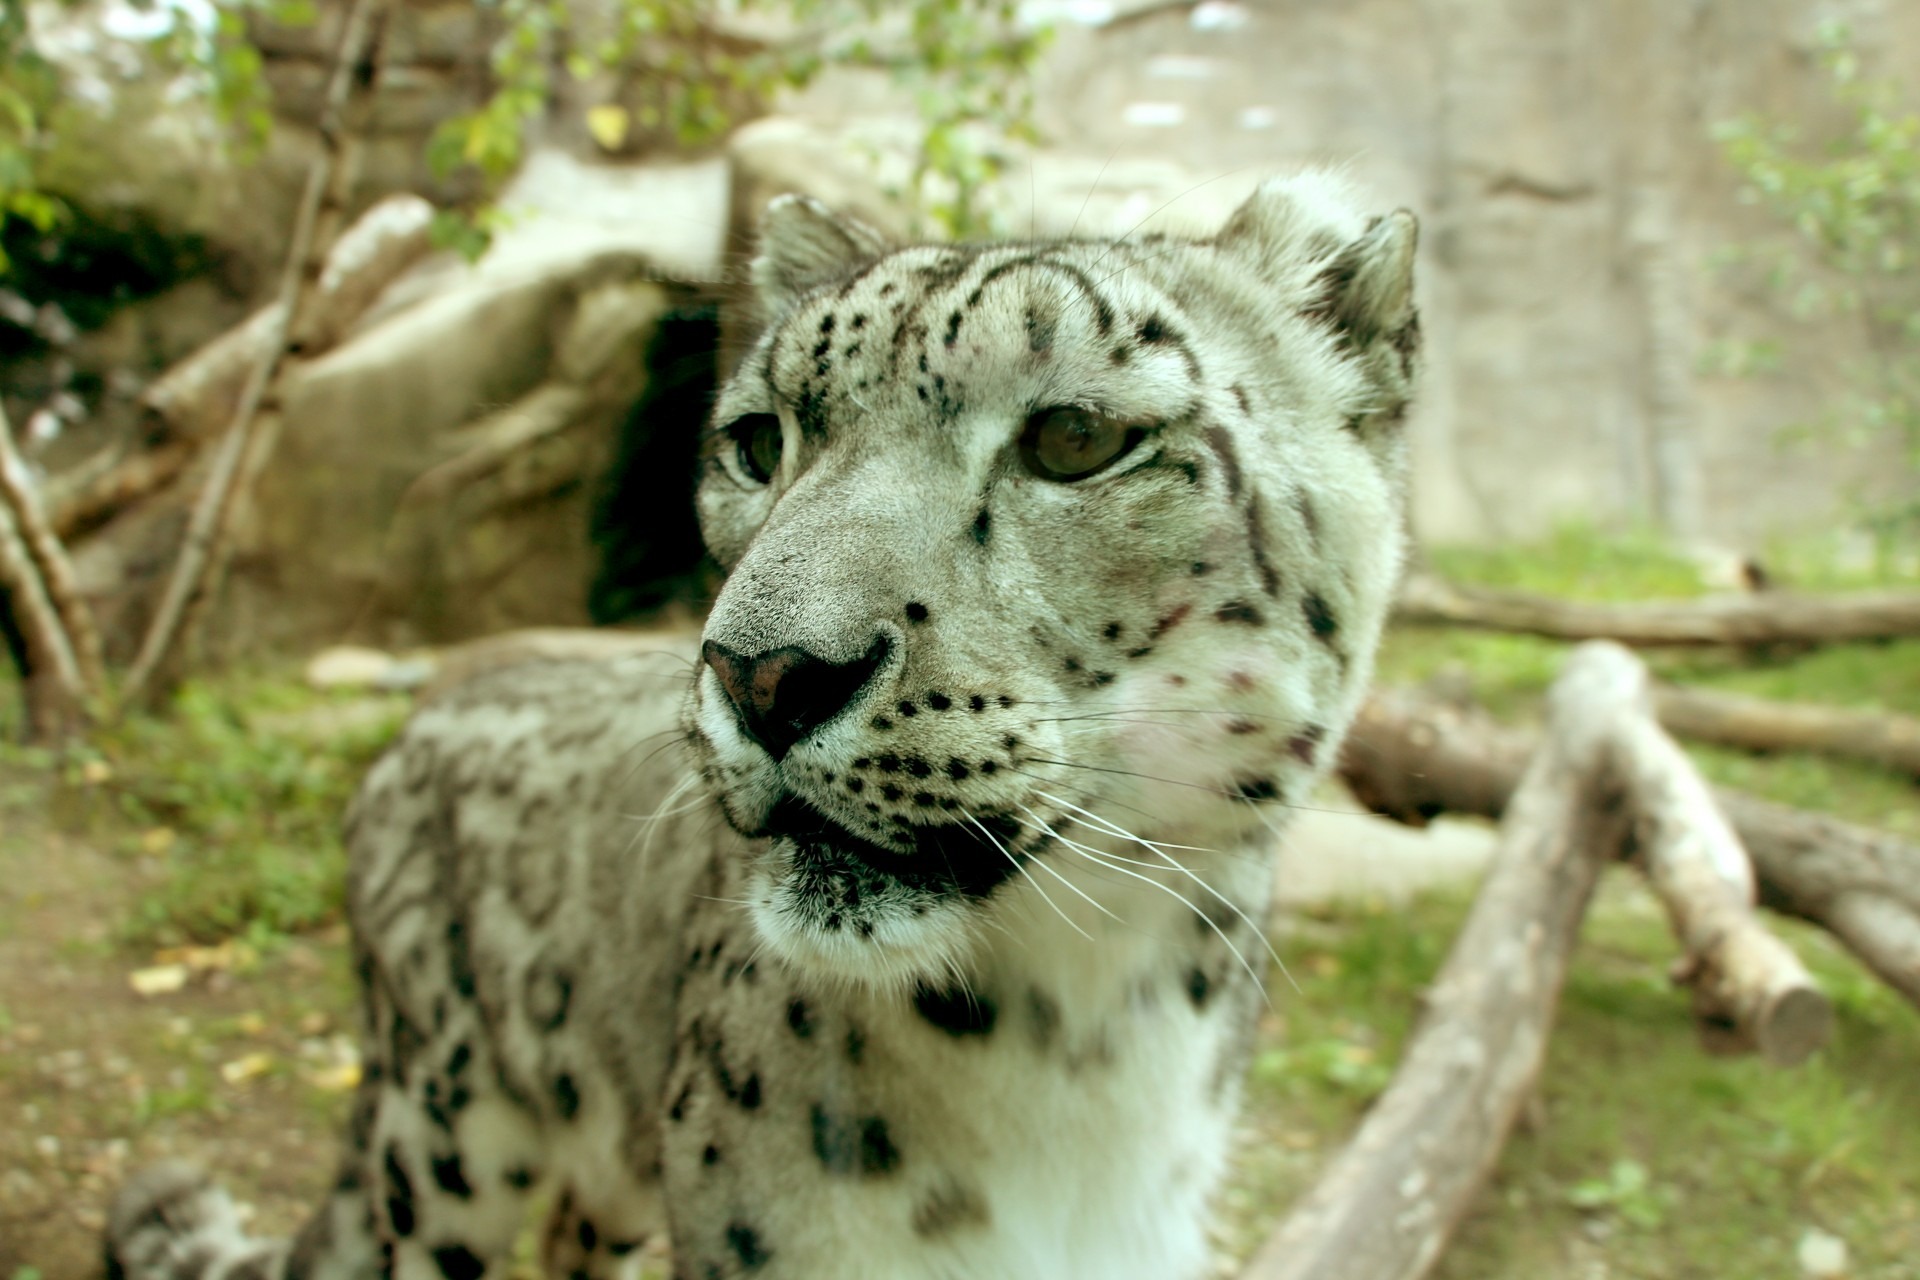
recreation, wildlife, zoo, mammal, fauna, leopard, big cat, cheetah, vertebrate, snow leopard, big cats, outdoor recreation, ounce, cat like mammal, big cat portrait, leopard portrait